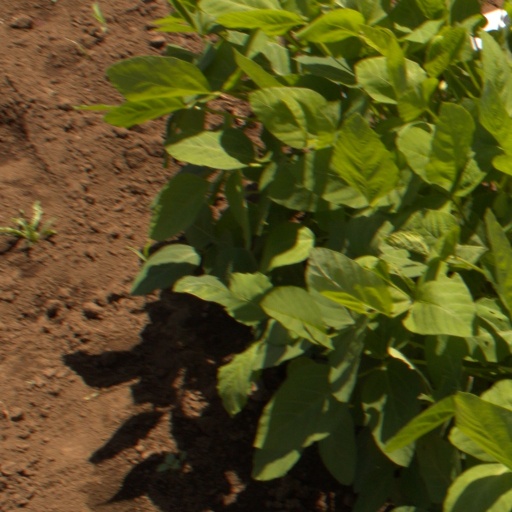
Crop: soybean